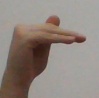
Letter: khaa